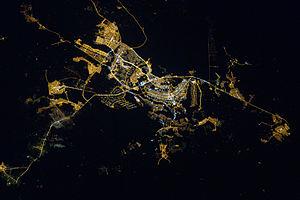
Brasilia est la capitale fédérale du Brésil et le siège du gouvernement du District fédéral. Selon un recensement effectué par l'Institut brésilien de géographie et de statistiques, sa population en 2010 est de 2 562 963 habitants, faisant d'elle la quatrième ville la plus peuplée du Brésil. Sa construction, à un rythme soutenu, sous l'impulsion du président Juscelino Kubitschek qui souhaitait une meilleure répartition de l’activité économique alors concentrée sur les côtes, date des années 1960.